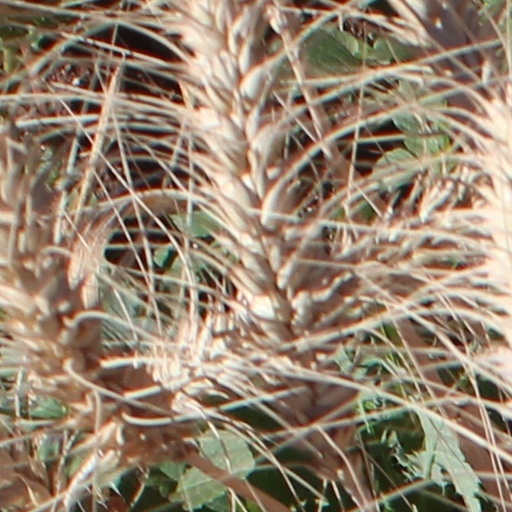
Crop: wheat